Gaza war protests in the United States

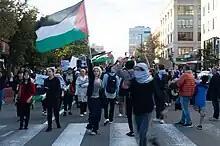
Students protesting against the war in Cambridge, Massachusetts, October 19, 2023

An October 14 protest in Chicago called for the freeing of hostages taken by Hamas, peace for Israelis and Palestinians, and an end to all killings of civilians. On October 24, two men were arrested after one shot into the air and another pepper-sprayed pro-Palestinian demonstrators at an Israel solidarity event near Chicago. On Black Friday, about 1,000 protesters marched on the Magnificent Mile retail district to condemn violence in Gaza. Police shut down streets and snowplows were used to corral the protesters. On the day before Christmas Eve, a large car caravan organized by a pro-Palestinian group blocked the I-90 near O'Hare International Airport. On New Year's Eve, hundreds of pro-Palestinian marched in Chicago, blocking the I-90 again, as well as the I-94. On January 5, 2024, protesters at Chicago Union Station demonstrated for a ceasefire.